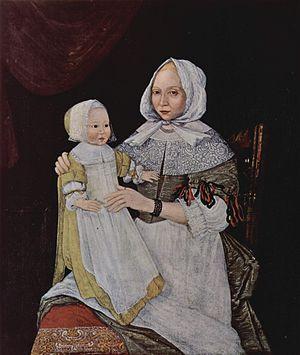
La peinture américaine est l'un des arts développé aux États-Unis par les premiers colons et leurs successeurs, à partir du XVIIᵉ siècle. À l'époque moderne, les artistes européens franchissent l'Atlantique et créent les premiers tableaux sur le sol des Treize colonies. Les œuvres du Vieux Continent restent des modèles jusqu'au début du XXᵉ siècle : elles rejoignent les collections privées et les musées américains, alors que les peintres américains partent étudier l'art anglais, français, allemand ou italien. La Seconde Guerre mondiale marque un tournant : les États-Unis, première puissance financière, et New York en particulier, deviennent un centre dynamique qui attire les artistes européens.